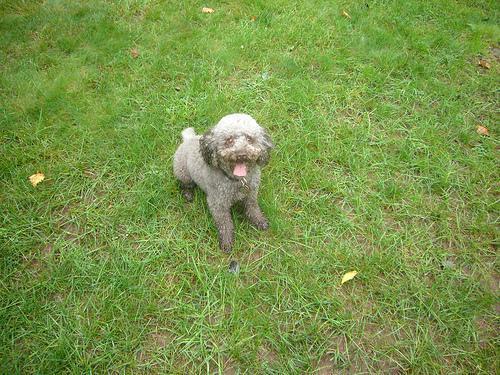
miniature_poodle